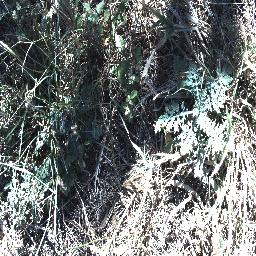
Label: parthenium